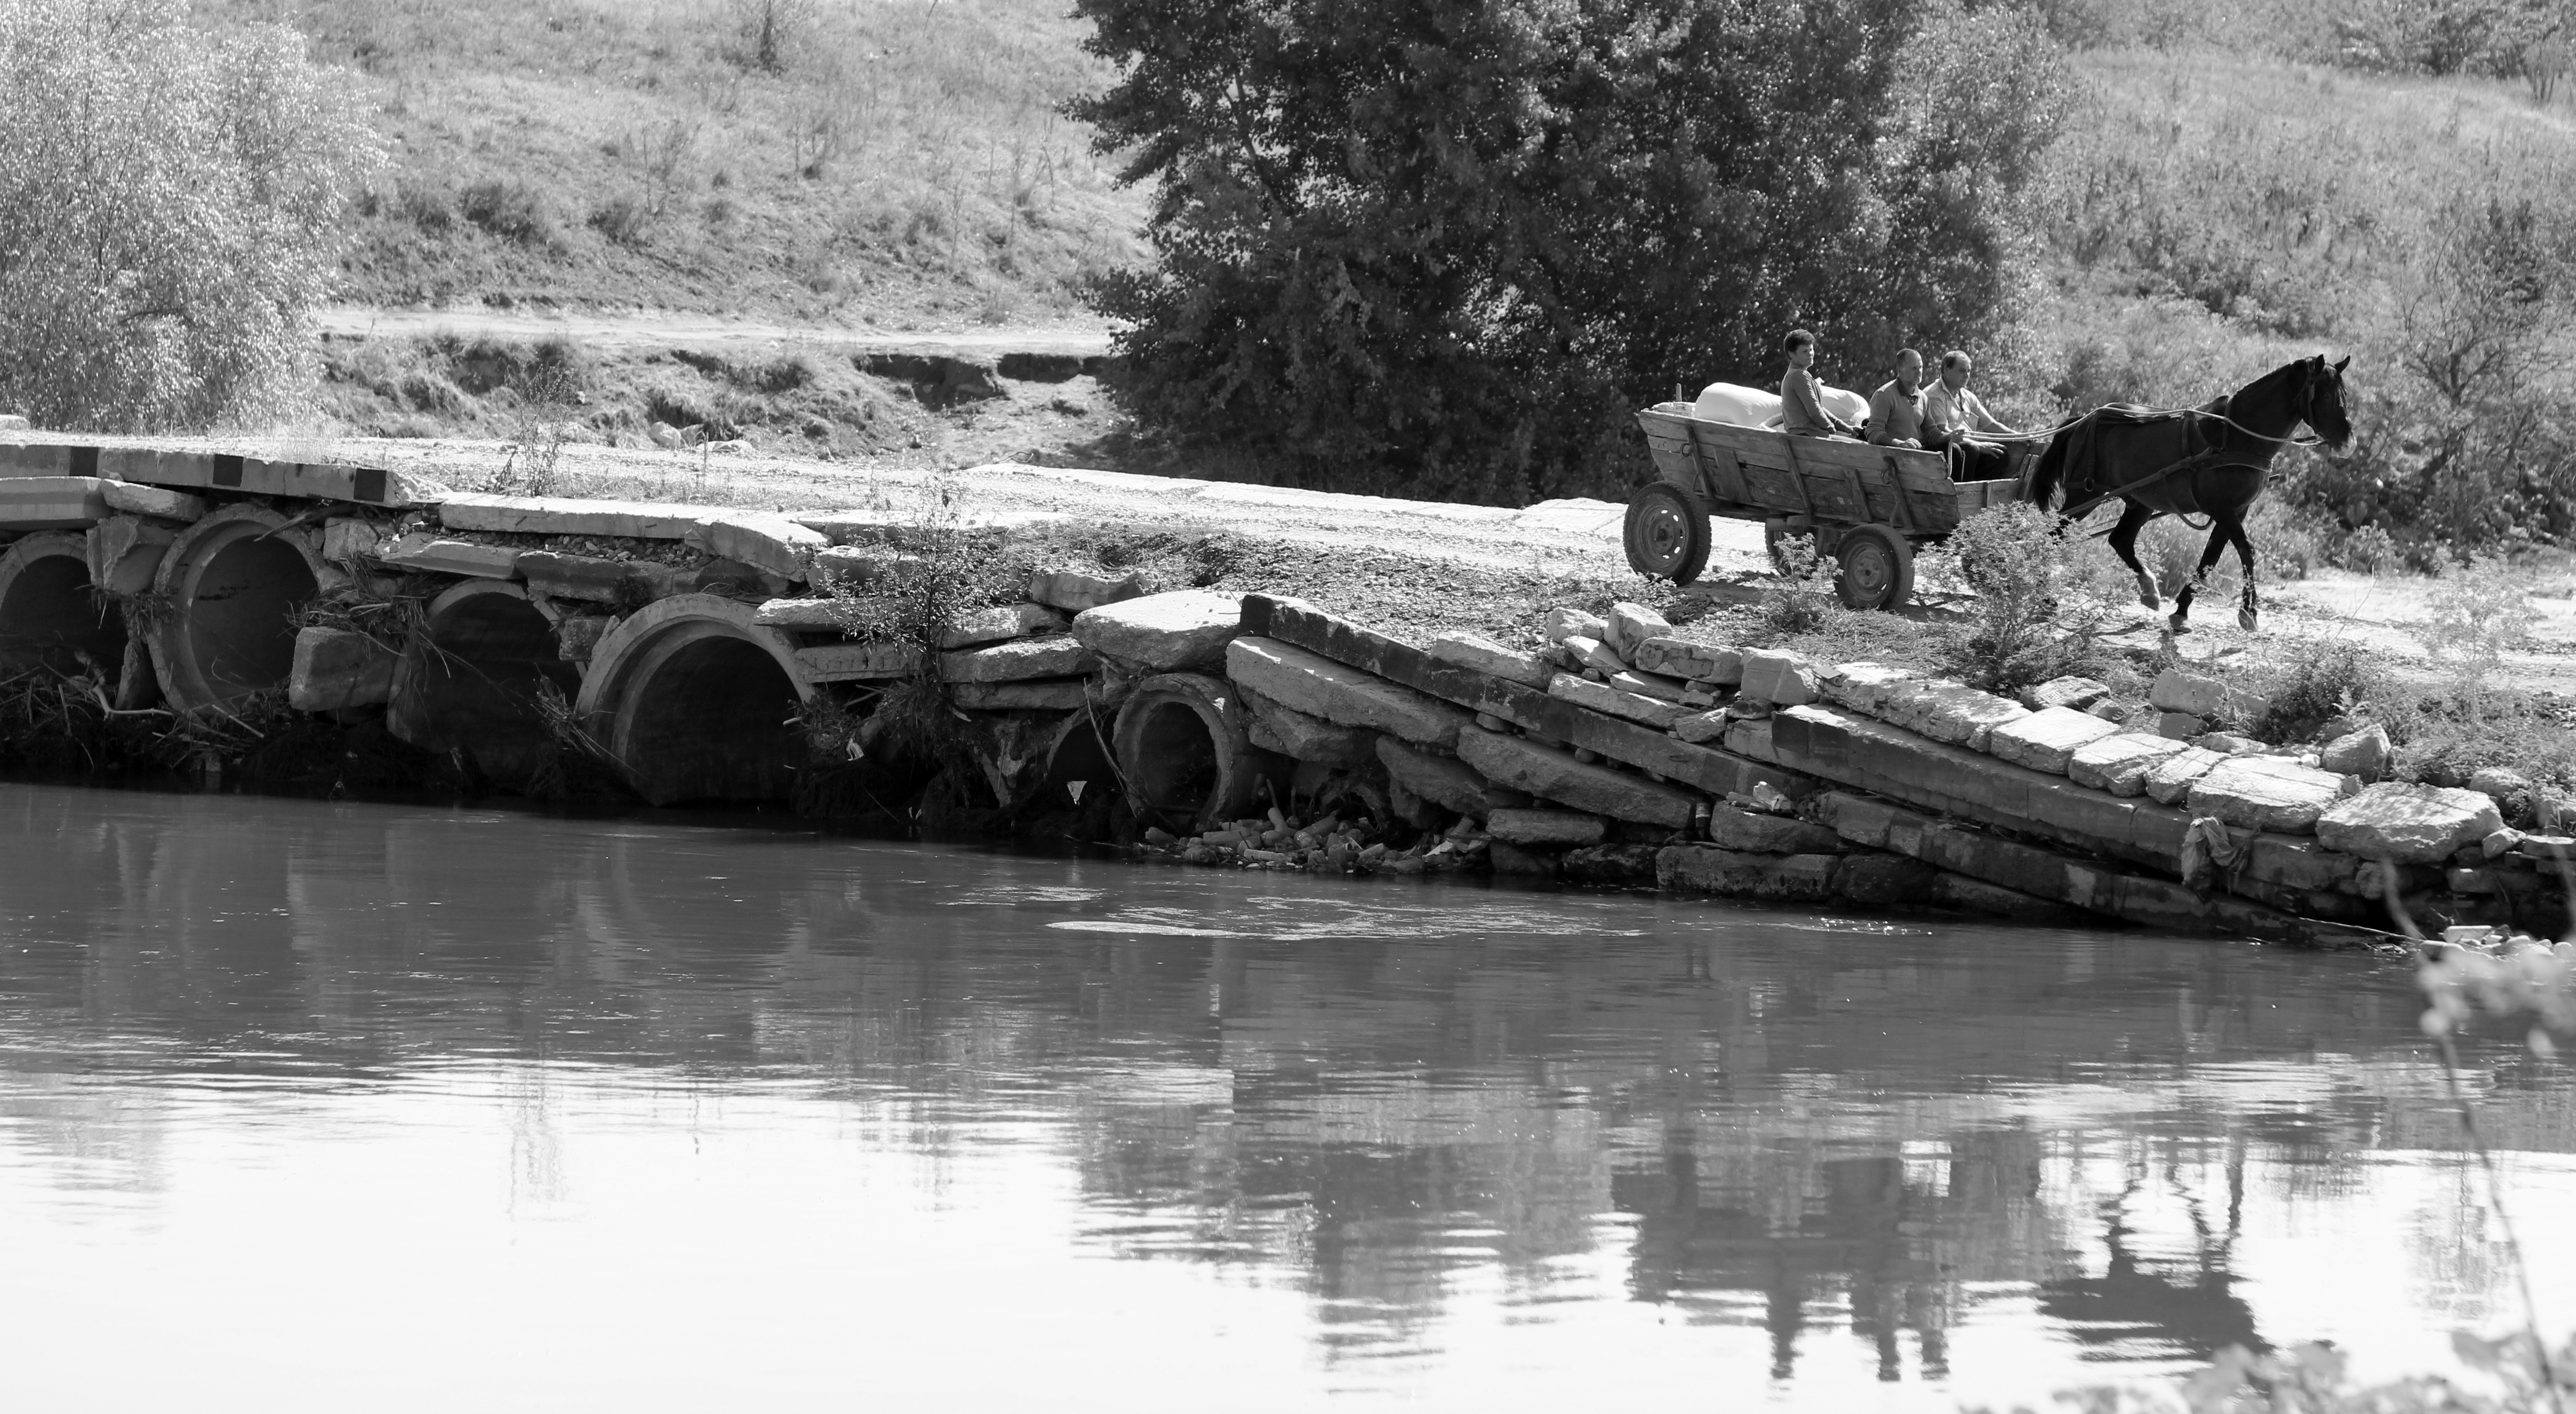
water, black and white, bridge, cart, transport, rural, reflection, vehicle, horse, monochrome, waterway, monochrome photography